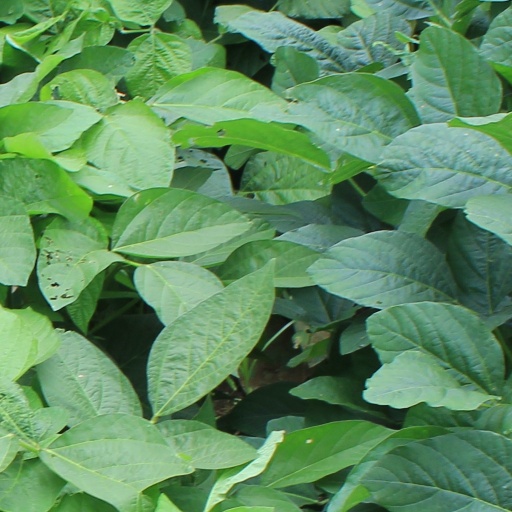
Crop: soybean